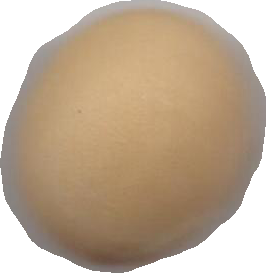
Variety: Grobogan